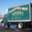
Label: truck